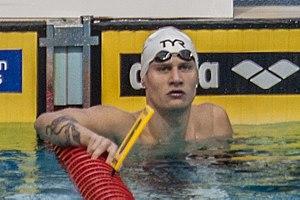
Viktor Bregner Bromer est un nageur danois, spécialiste du 200 m papillon.